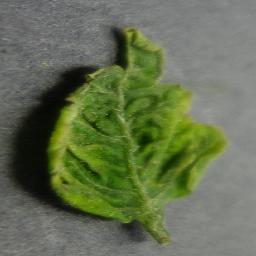
Label: Tomato___Tomato_Yellow_Leaf_Curl_Virus